Culture of Mongolia

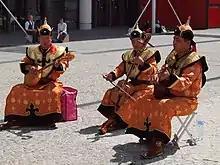
Mongolian musicians playing outside the Centre Pompidou in Paris, France.

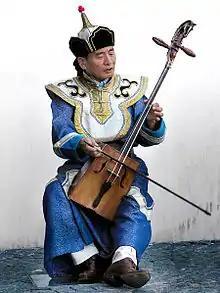
Morinhuur: Mongolian Horsehead Fiddle

Mongolians traditionally were afraid of misfortunes and believe in good and evil omens. Misfortune might be attracted by talking about negative things or by persons that are often talked about. They might also be sent by some malicious shaman enraged by breaking some taboo, like stepping on a yurt's threshold, desecrating waters or mountains, etc.